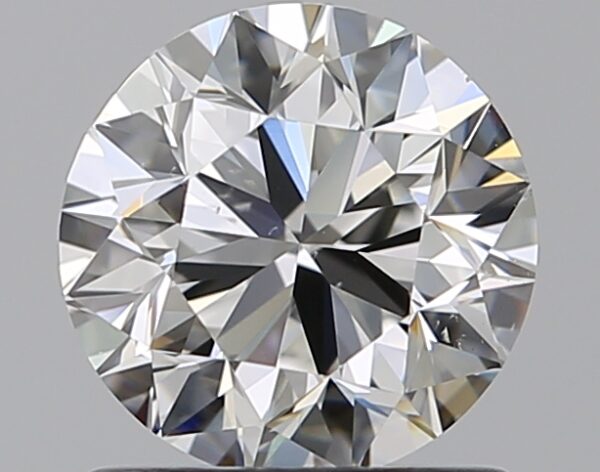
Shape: round
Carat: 1
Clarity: VS2
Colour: G
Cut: VG
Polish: EX
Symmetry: VG
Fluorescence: N
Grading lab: GIA
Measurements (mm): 6.2 x 6.25 x 4.01